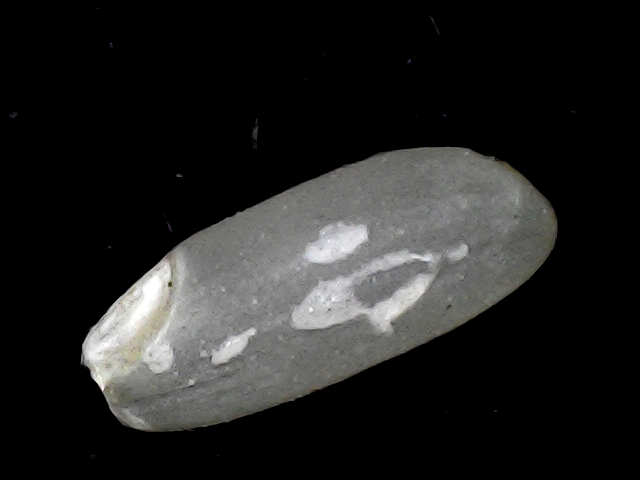
Rice variety: BD91